Cargo pants

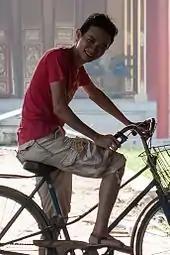
Young man wearing cargo shorts, Vietnam, 2010

Cargo shorts are cargo pants shortened at the knee. Some cargo pants are made with removable lower legs allowing conversion into shorts.